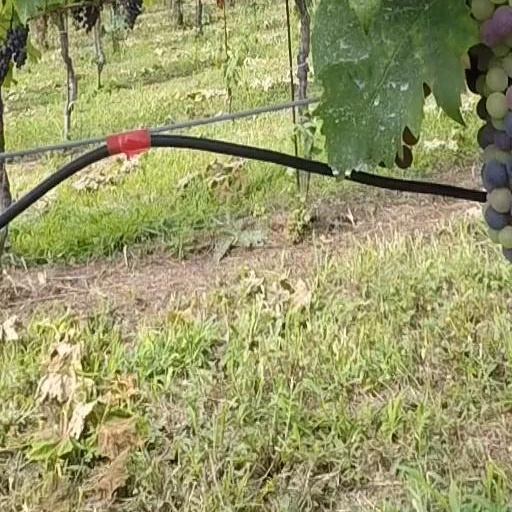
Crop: grape